Donald J. Delandro

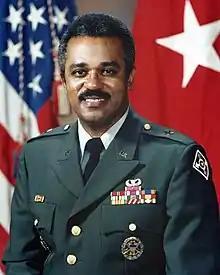

Donald Joseph Delandro (July 20, 1935 – January 29, 2021) was an American military officer who was a brigadier general and Adjutant General of the United States Army from 1984 to 1985, the first African-American to serve in the position.